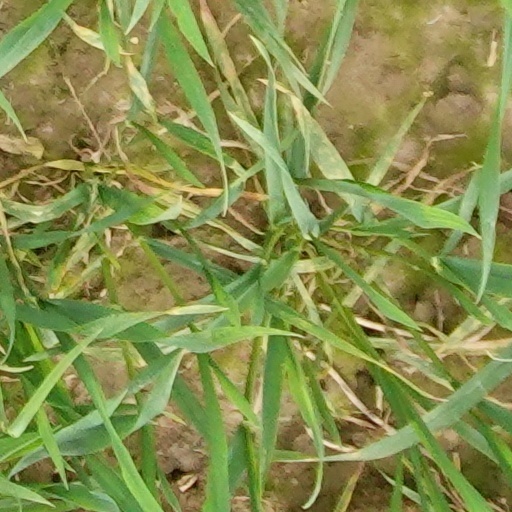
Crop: wheat